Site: brandenburg
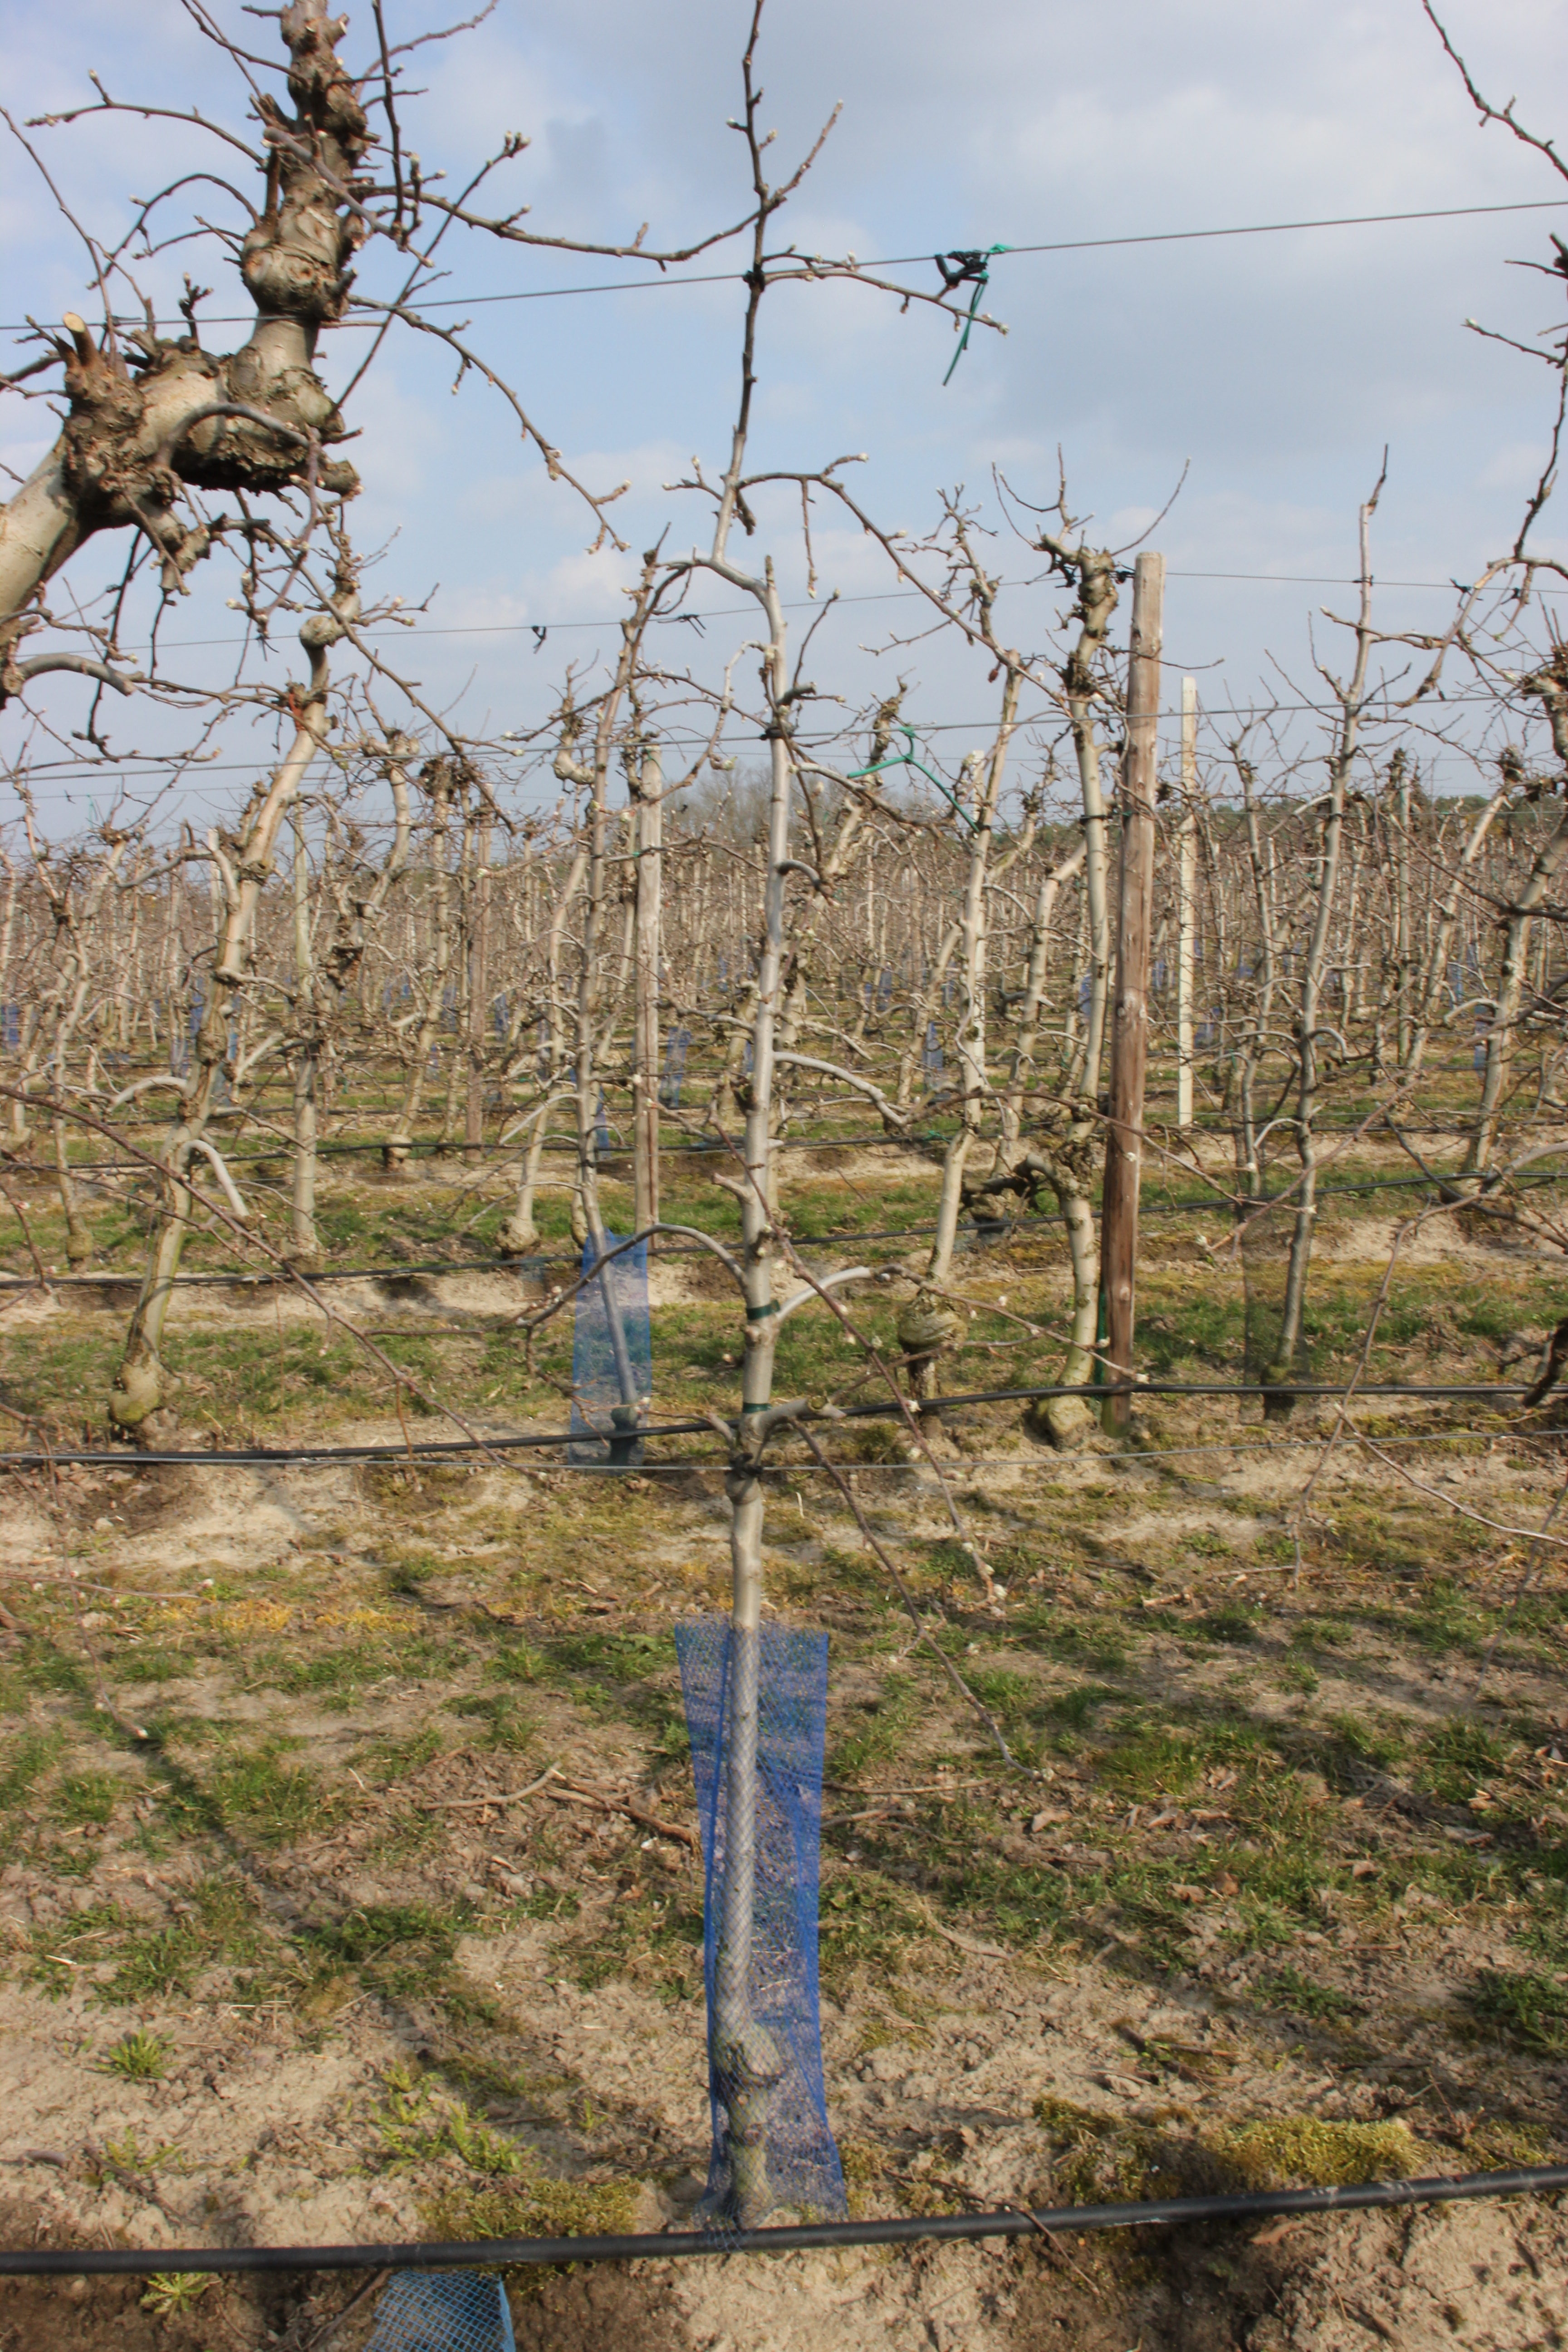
Growth stage (BBCH 03): Bud development